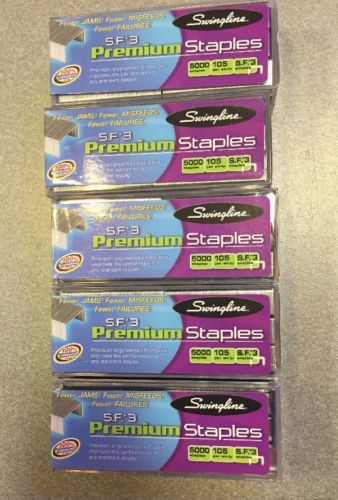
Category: stapler